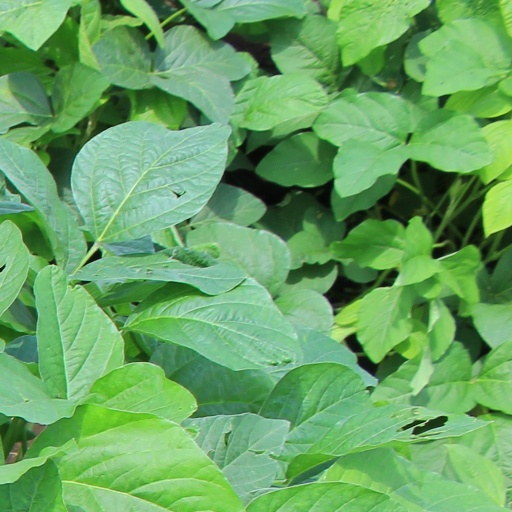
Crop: soybean